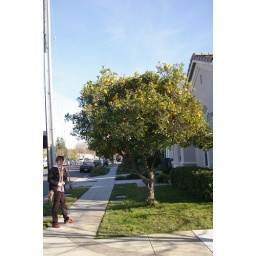
Orange tree in mountain view